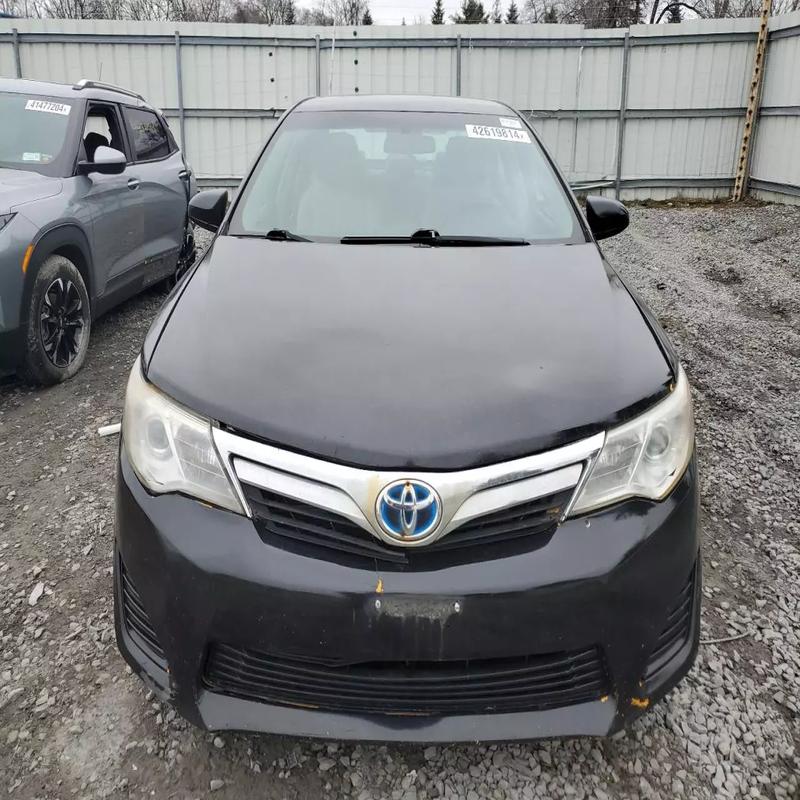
Aucun dommage détecté.
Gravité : aucun